Johnny Kan

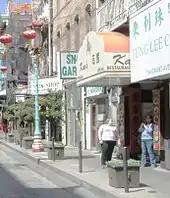
Kan's at 708 Grant (2017)

Kan and Dr. Theodore Lee jointly founded the Cathay House restaurant, housed in the landmark Sing Chong building at Sacramento and Grant, on September 28, 1939; the largest single investor was Ernest Tsang, who contributed US$5,500 of the US$9,700 in capital raised. Kan left the restaurant to serve in the Army during World War II, enlisting on July 23, 1943, and being honorably discharged on November 26 of the same year. After his discharge, Kan expected to be restored as co-manager of Cathay House, but Tsang refused and Kan sued him in 1944. According to Tsang's testimony, he had offered Kan the co-manager job at his previous salary of US$500/month upon Kan's return from the Army, but Kan had refused and asked for a salary equivalent to Tsang's, at US$750/month. The initial suit was not successful, and a subsequent state-level appeal was also unsuccessful, but the verdict was later overturned in federal court.